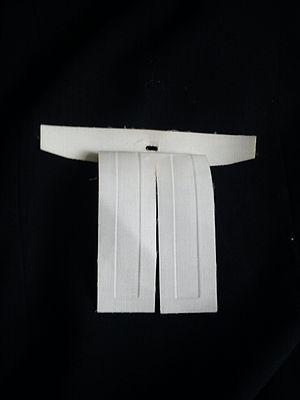
Le rabat est une double pièce de tissu, généralement amidonnée et de couleur blanche, placée sous le col, qui descend sur le devant du vêtement.